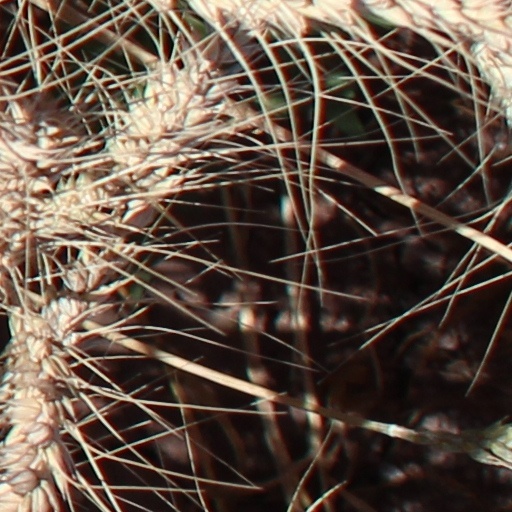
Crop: wheat